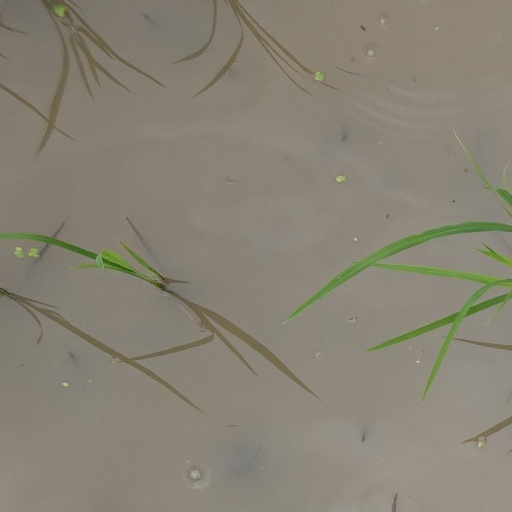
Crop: rice